Bogislaw VII

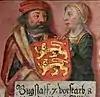
BogislawVII.JPG

Bogislaw VII (before 1355 – 1404) was a Duke of Pomerania-Stettin from the House of Griffin.